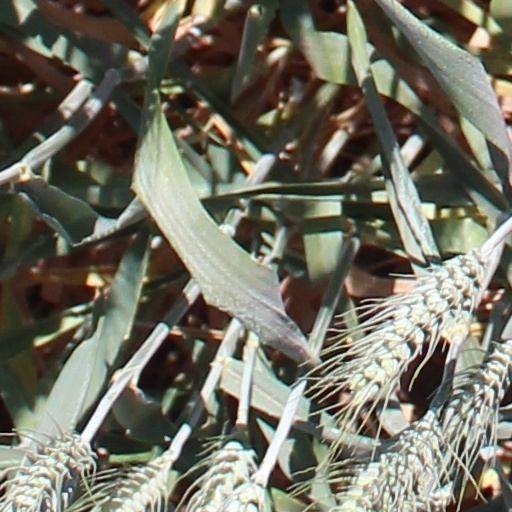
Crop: wheat